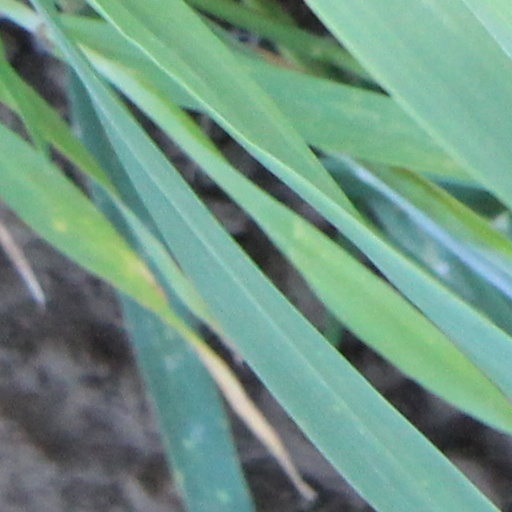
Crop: wheat